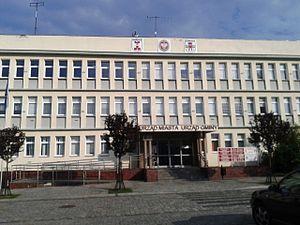
Świdwin est une gmina rurale du powiat de Świdwin, Poméranie occidentale, dans le nord-ouest de la Pologne. Son siège est la ville de Świdwin, bien qu'elle ne fasse pas partie du territoire de la gmina.